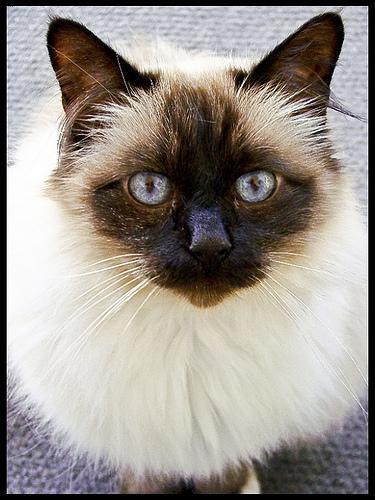
Birman